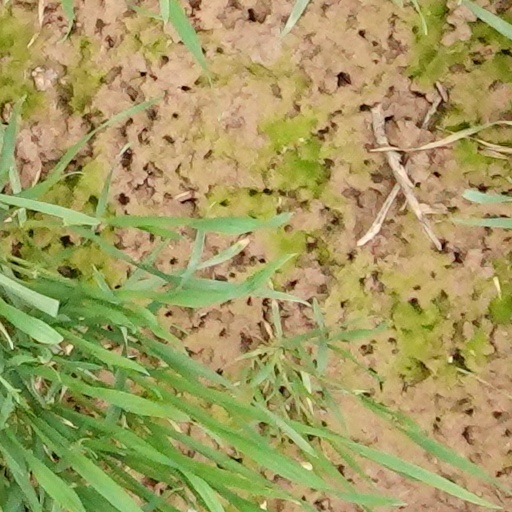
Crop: wheat